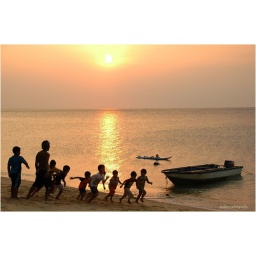
Kids doing a sprint race on the beach as the setting sun cast a golden streak over the sea.